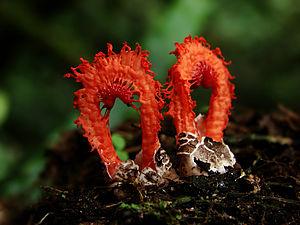
Les Phallomycetidae constituent depuis 2006 une sous-classe des agaricomycètes formée de quatre clades. Le groupe est monophylétique et est fondé essentiellement sur de nouveaux critères de biologie moléculaire.
Les Phallales sont un ordre qui regroupe des espèces de champignons basidiomycètes, gastéroïdes ou non, de la sous-classe des Phallomycetidae[2]. La famille des phallaceae comporte 27 genres et 88 espèces.